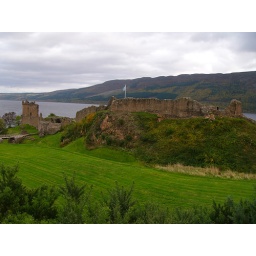
urquhart castle on loch ness. all grass in the entire country looks like this.